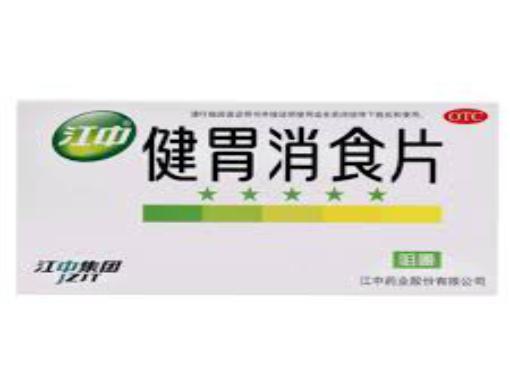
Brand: jiang zhong
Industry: Medical